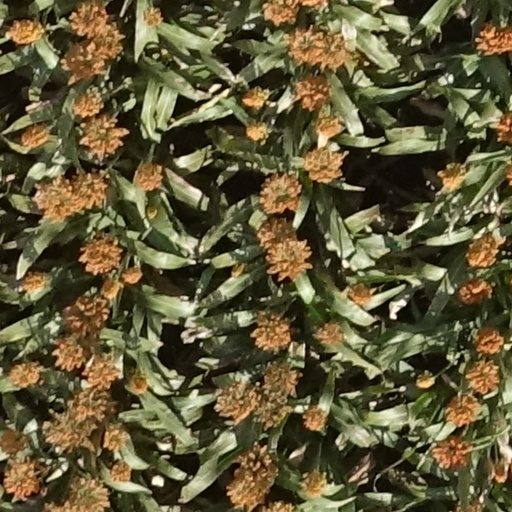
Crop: sorghum